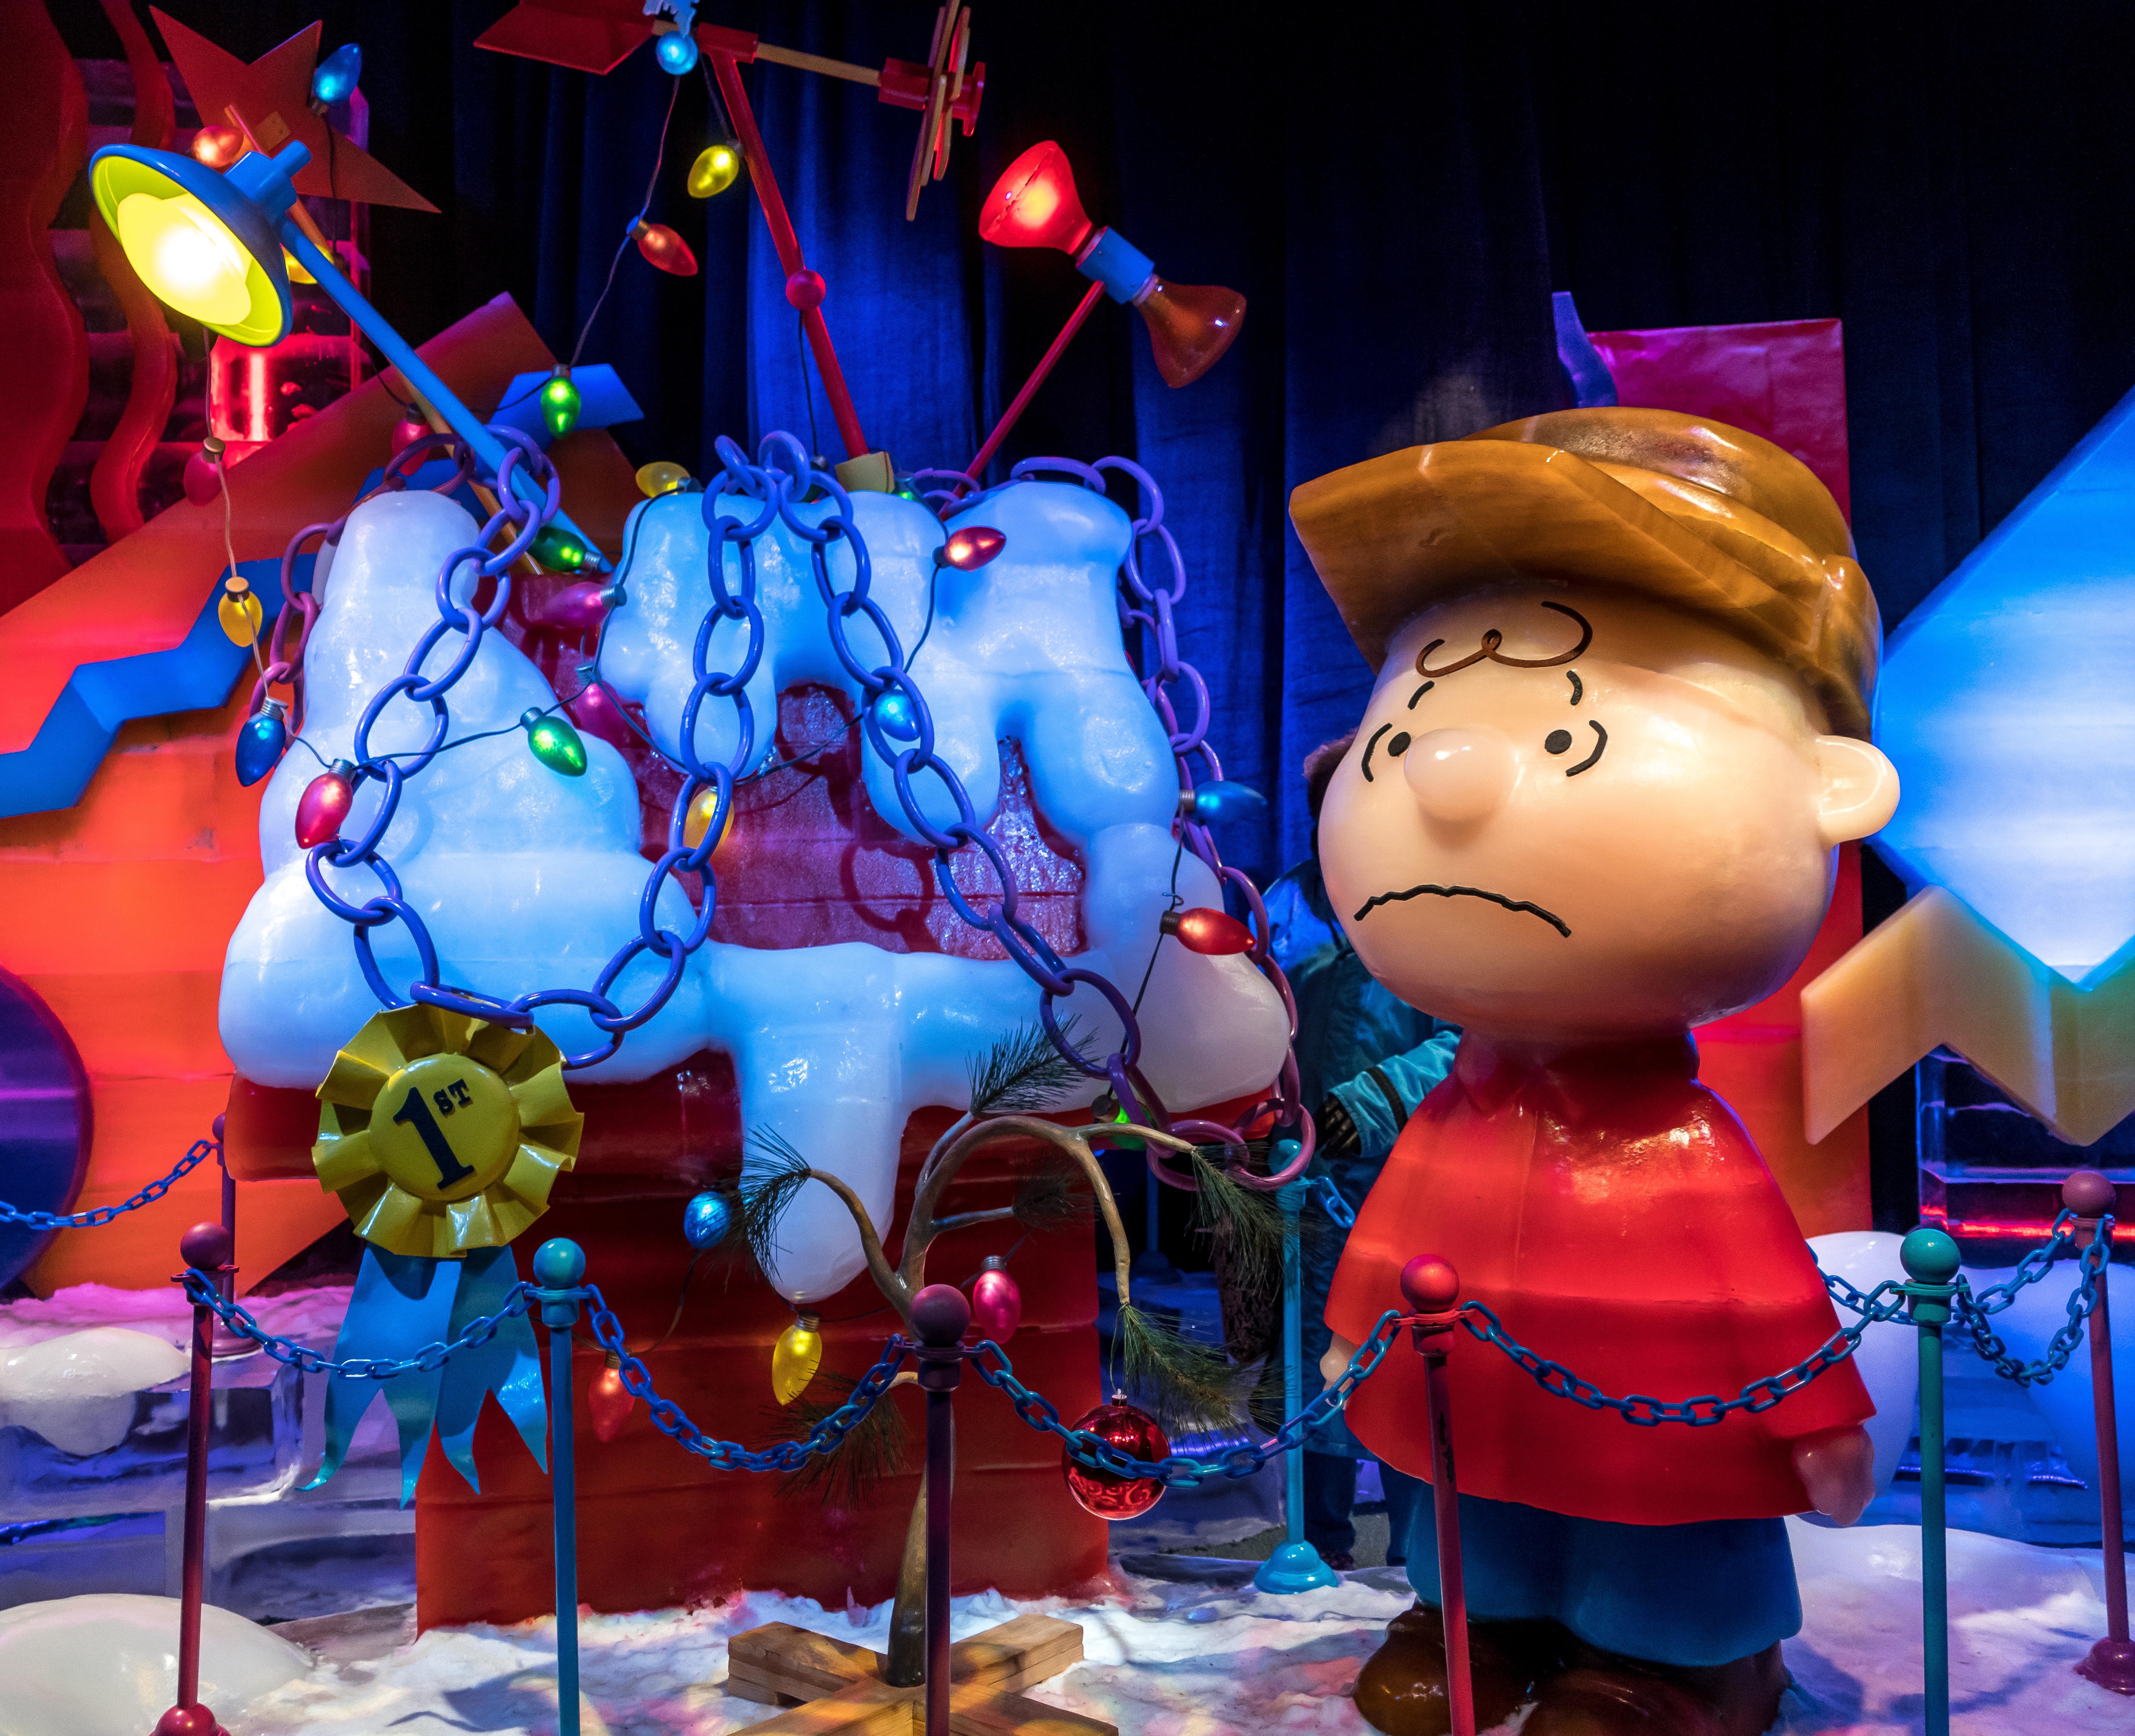
winter, cute, celebration, decoration, amusement park, park, holiday, christmas, toy, christmas tree, season, happy, resort, exhibit, december, xmas, anime, merry, cartoon, snoopy, screenshot, characters, amusement ride, gaylord palms, ice sculptures, walt disney world, musical theatre, charlie brown characters, froze dog house